Merry Riana: Mimpi Sejuta Dolar

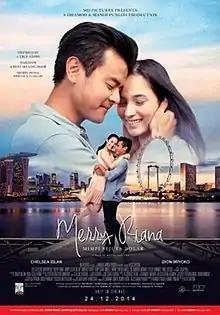

Merry Riana: Mimpi Sejuta Dolar (English: "Merry Riana: A Million Dollar Dream") is a 2014 Indonesian biographical drama film directed by Hestu Saputra and written by Albertine Endah. This film starred Dion Wiyoko, Chelsea Islan, Kimberly Ryder and Ferry Salim. The film is based on the book "Mimpi Sejuta Dolar" also written by Endah. The film tells the story of Merry Riana living in Singapore because of the May 1998 riots of Indonesia, and her journey to becoming a successful motivator.